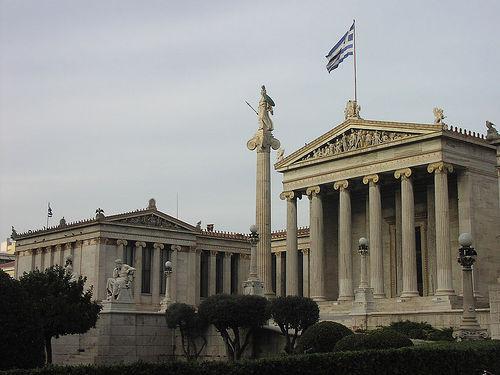
Weather: cloudy or overcast